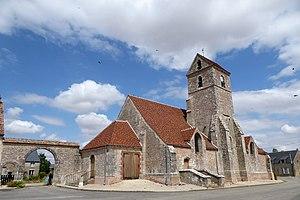
église Saint-Pierre de Trancrainville, Eure-et-Loir, France.
Trancrainville est une commune française située dans le département d'Eure-et-Loir en région Centre-Val de Loire.